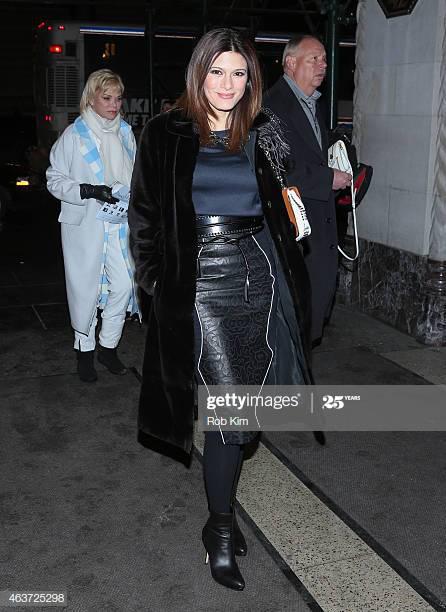
actor arrives for the fashion show
Relation: Visible, Action